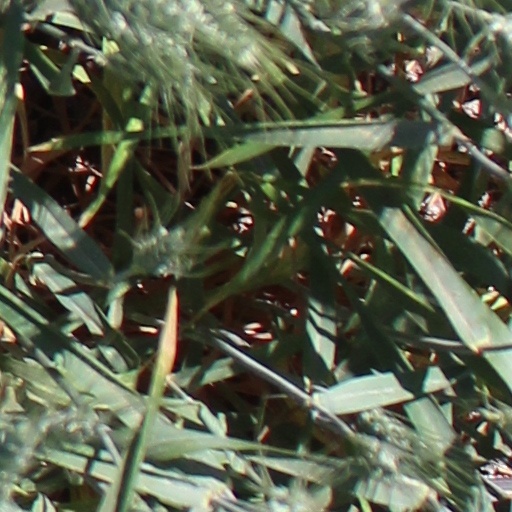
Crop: wheat